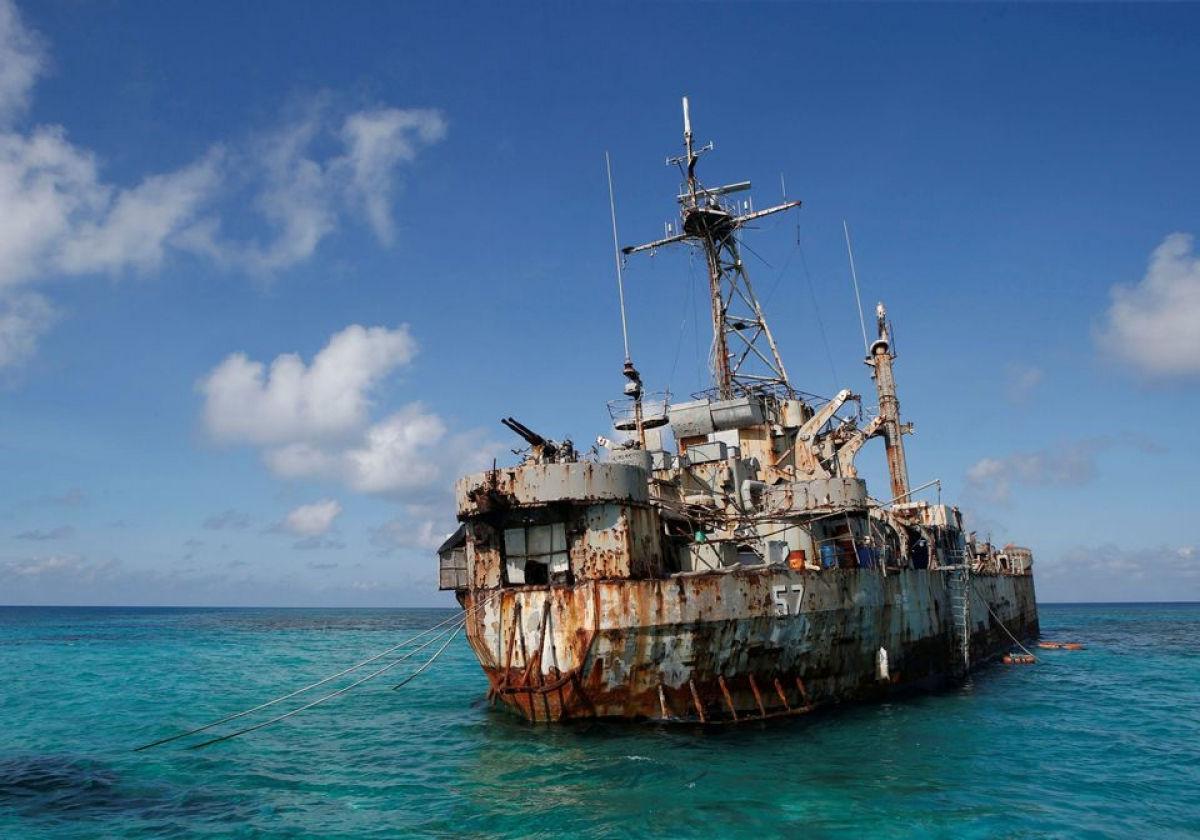
có một con tàu đang di chuyển ở trên biển